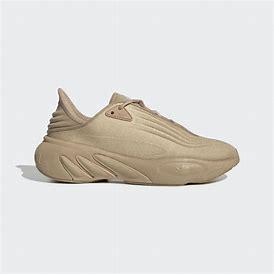
Brand: Adidas
Model: Adifom Sltn